Sabina Yeasmin

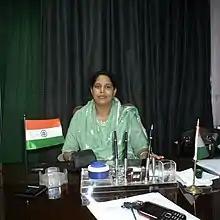

Sabina Yeasmin is an Indian politician who has been serving as Minister of State for Irrigation and Waterways, North Bengal Development in the Government of West Bengal. She is an MLA, elected from the Mothabari (Vidhan Sabha constituency) in the West Bengal Legislative Assembly.